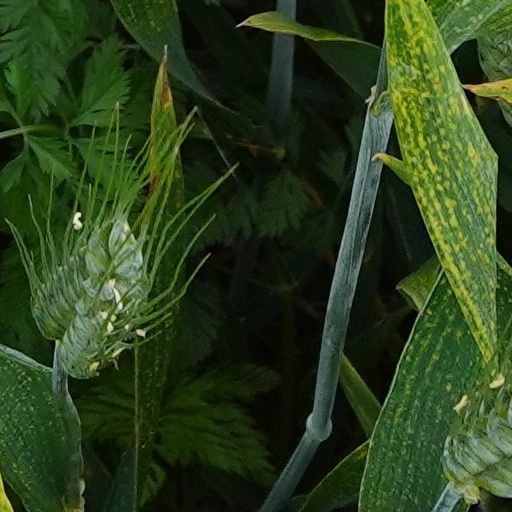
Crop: wheat